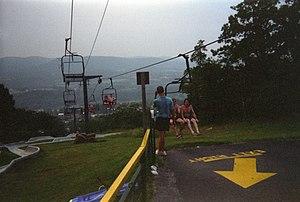
Action Park était un parc d'attractions et aquatique situé à Vernon, dans le New Jersey, aux États-Unis, sur le terrain de la station de ski de Vernon Valley/Great Gorge. Le parc se composait principalement d'attractions aquatiques et a été ouvert au public en 1978, sous la propriété de Great American Recreation.